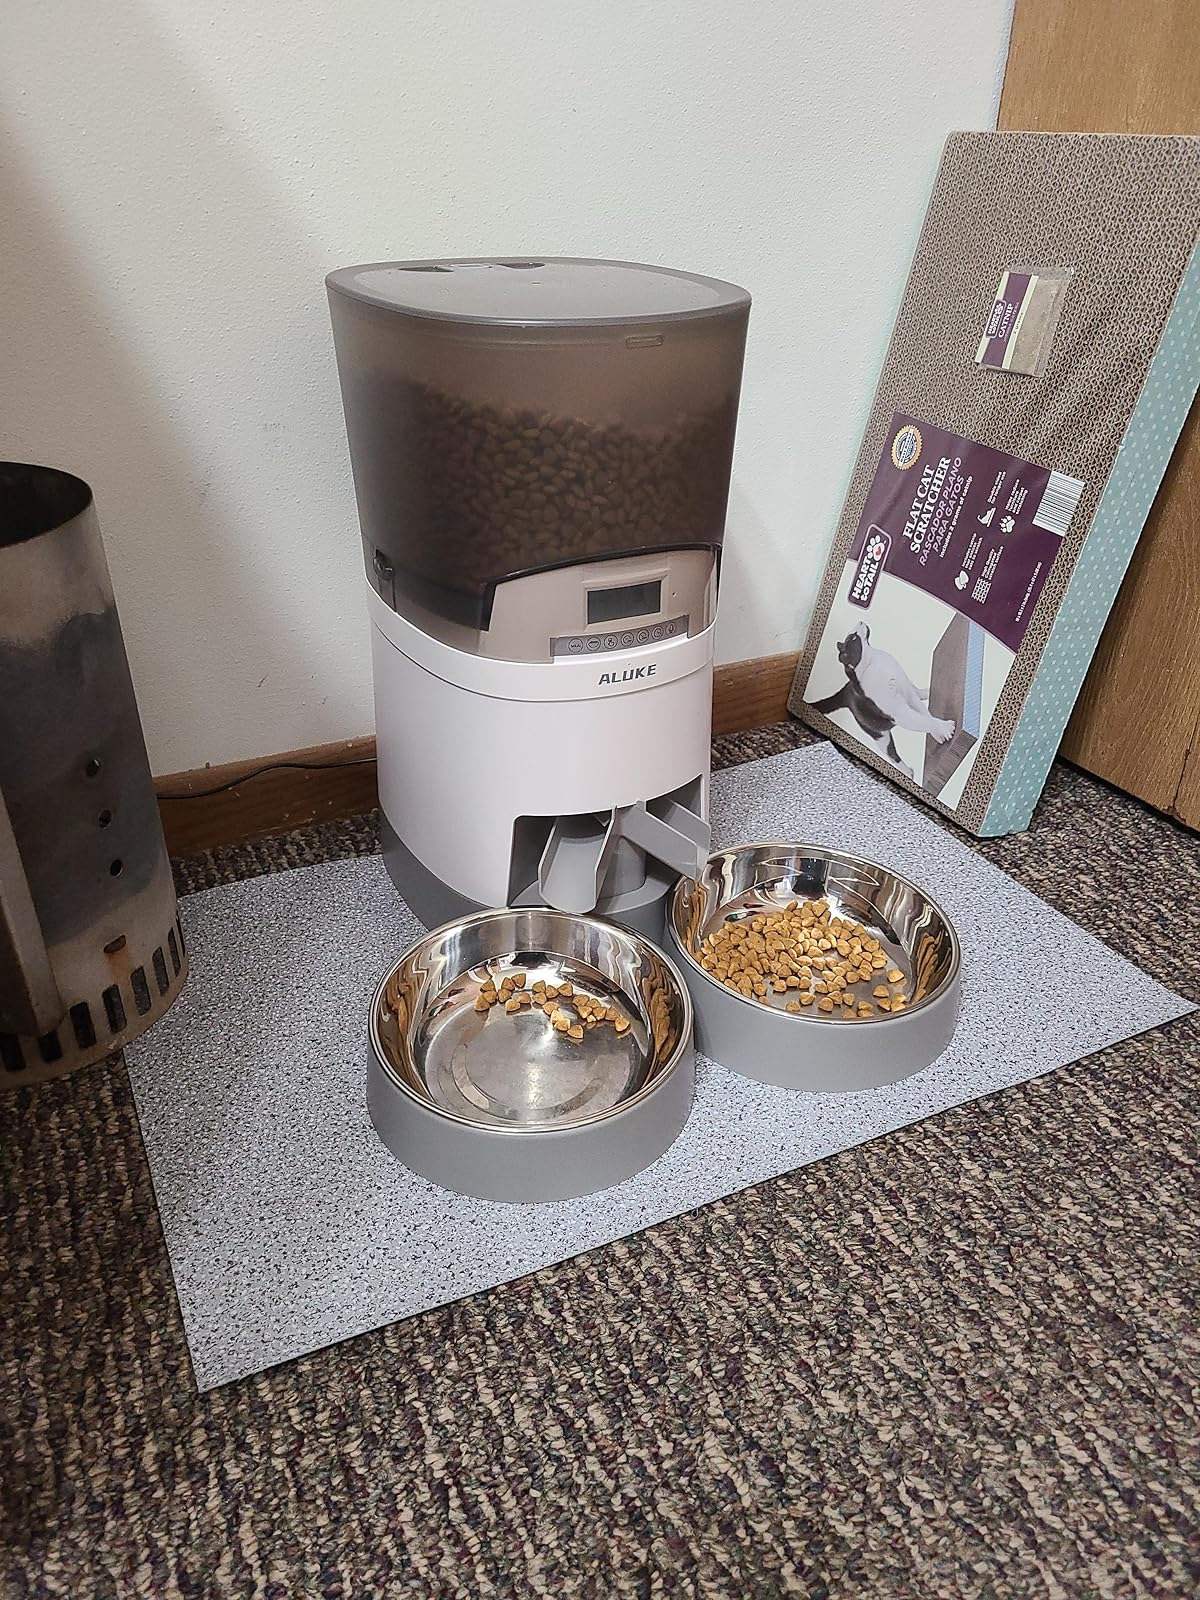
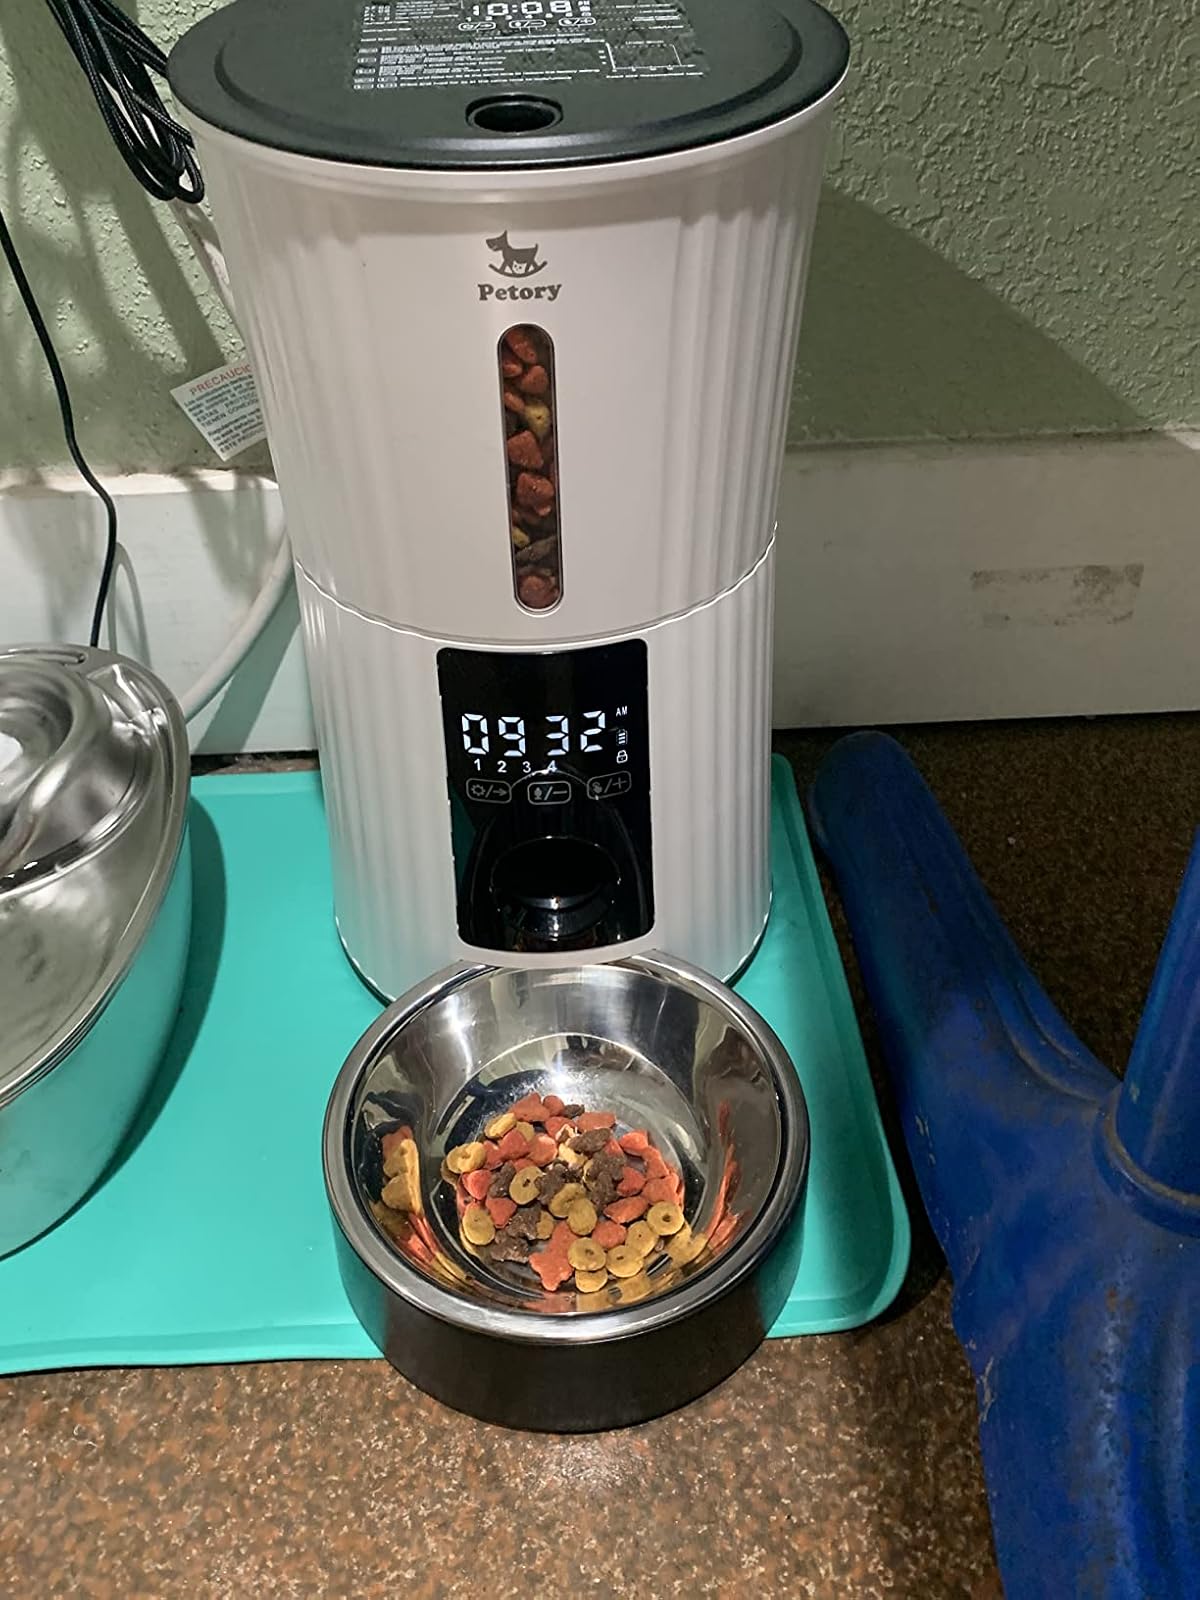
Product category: items_feeder
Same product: no